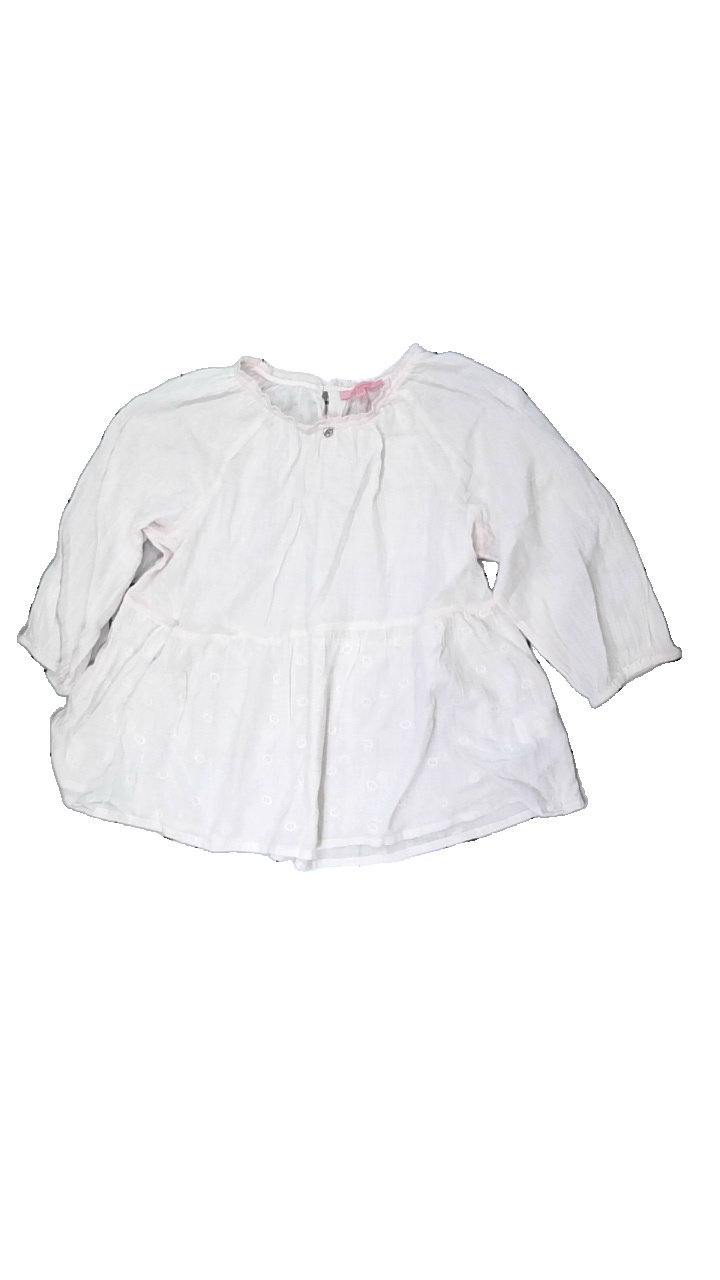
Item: Blouse (Children)
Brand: Near You
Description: rosa genomskinlig blus med rosor broderade längst ner
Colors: Pink
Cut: Regular
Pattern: Transparent
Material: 100% cotton
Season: All
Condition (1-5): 5
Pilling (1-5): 5
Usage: Reuse
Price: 50-100